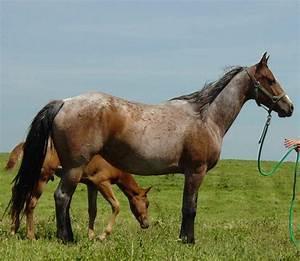
horse